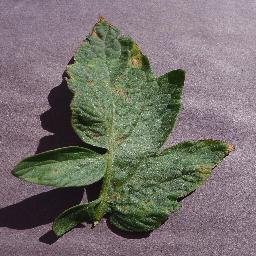
Label: Tomato___Target_Spot